Prabu Siliwangi

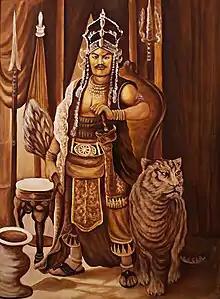
A depiction Sri Baduga Maharaja is a famous King in Sunda kingdom.

Traditions associated King Siliwangi with the mythical tiger and sometimes the black and white leopard, as his guard. According to legends after the Sultanates of Cirebon and Banten sacked the capital of Pakuan Pajajaran, the king refused to convert to Islam, yet he also refused to fight the invading Muslim forces, since the Sultan of Cirebon was his kin. Tradition tells that after the fall of Pakuan, the last king of Sunda, accompanied by his faithful followers, retreated to Mount Salak located south of the capital to avoid further bloodshed. Then the king is "ngahyang" (he disappeared) to become a hyang or spirit. He turned into a mythical beast, the sacred tiger. Tradition mentioned that the King disappeared in the Sancang forest, near the southern sea far south in Garut Regency.